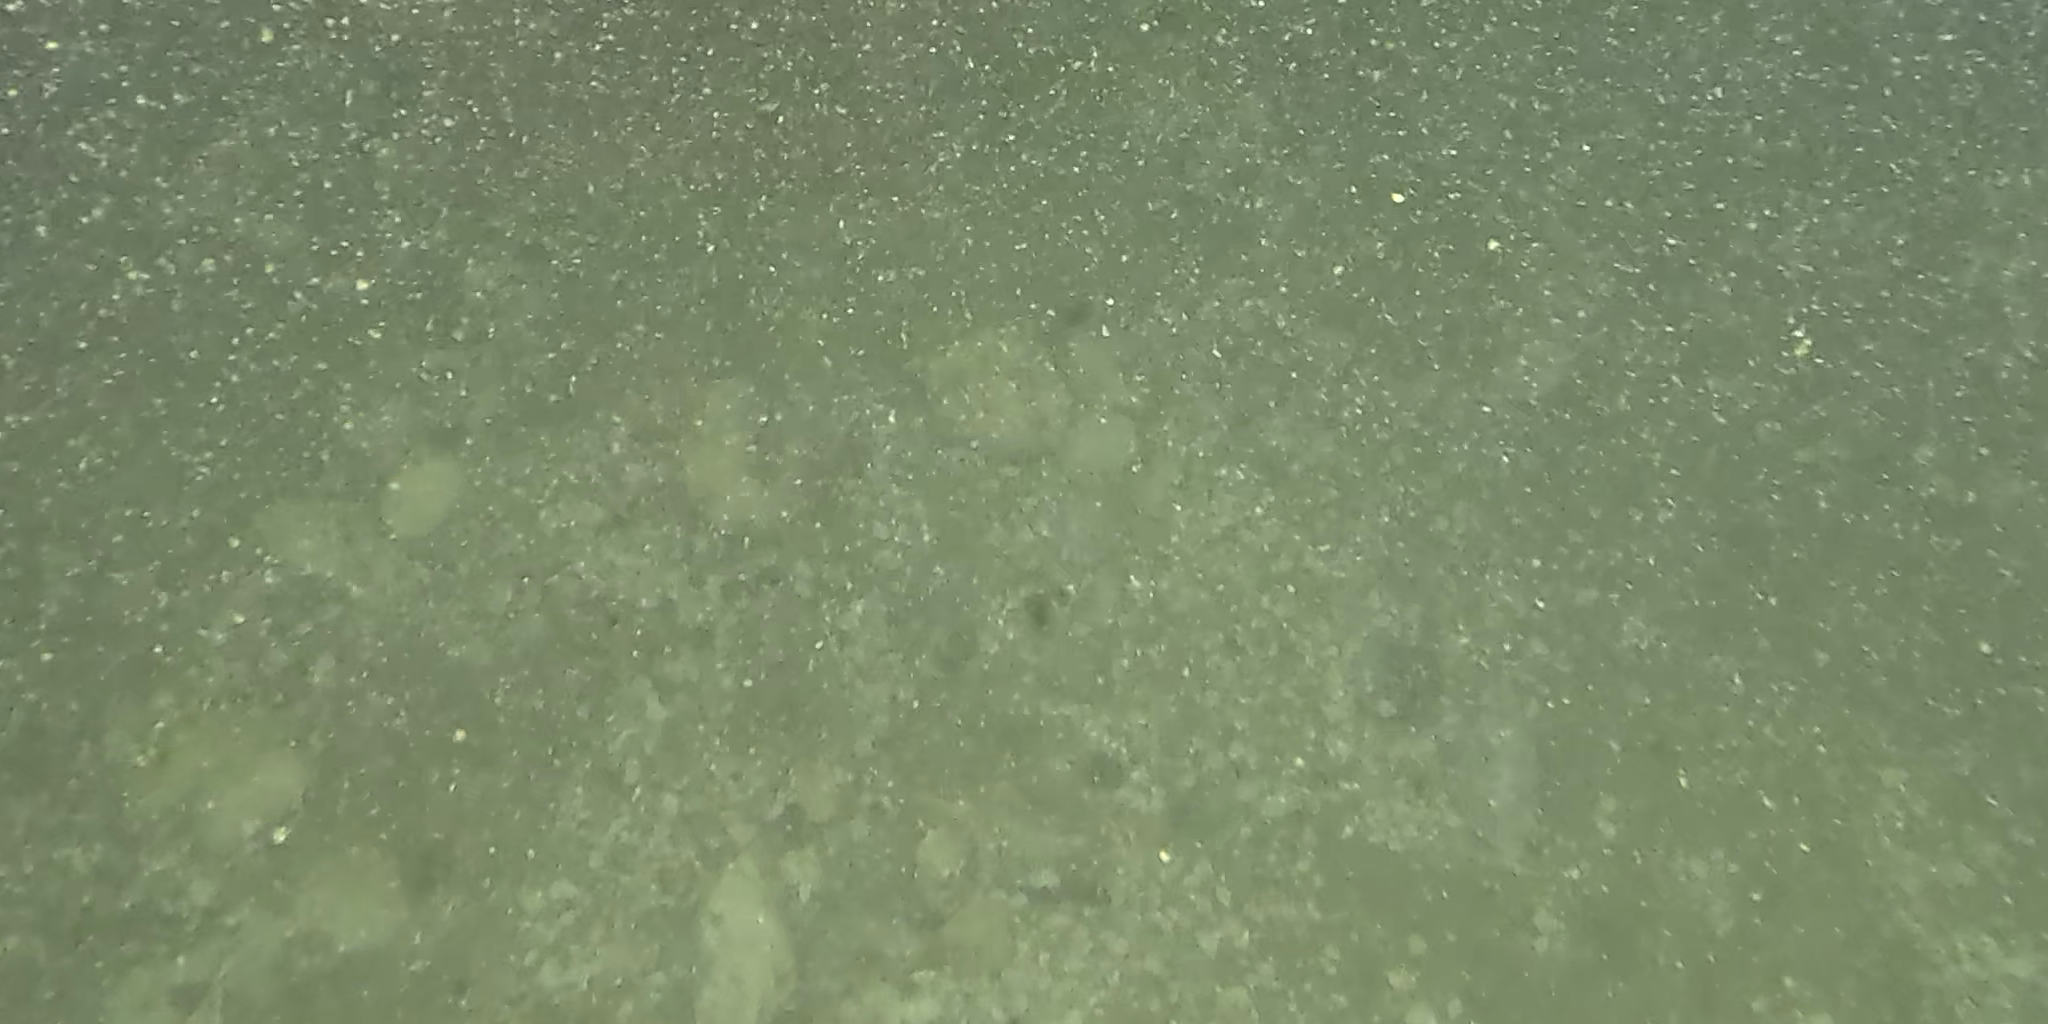
Seabed habitat: stone